Arsinoes Chaos

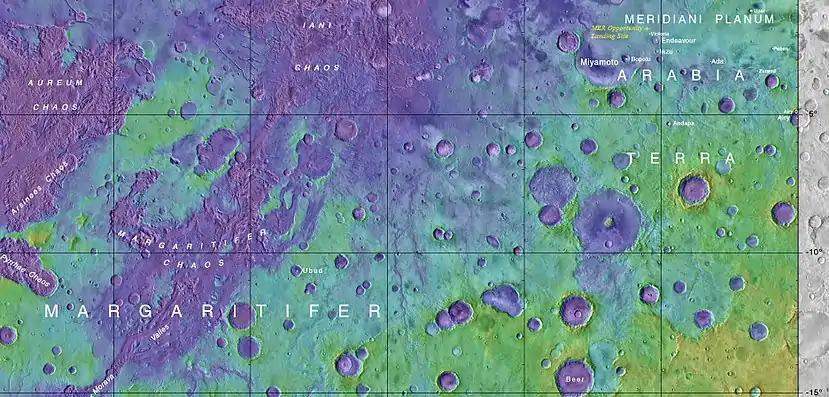
Map showing location of Arsinoes Chaos (on the far left)

Arsinoes Chaos is a chaos terrain in the Margaritifer Sinus quadrangle on Mars. It is 200 km in diameter. Its location is 7.66 °S and 27.9 °W. Arsinoes Chaos was named after Arsinoe, a queen of ancient Egypt, daughter of Ptolemy and Berenice.